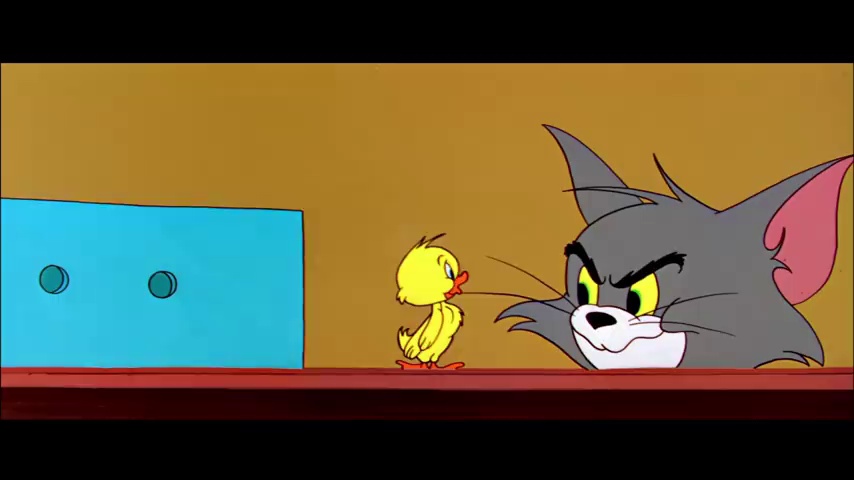
Portrait style: Cartoon Portrait